Brian Yuzna

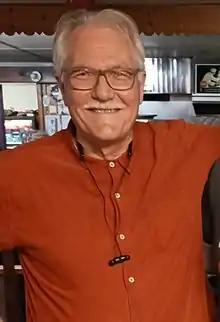
Yuzna in 2022

Brian Yuzna is an American film producer, director, and writer. He is best known for his work in the science fiction and horror film genres. Yuzna began his career as a producer for several films by director Stuart Gordon, such as "Re-Animator" (1985) and "From Beyond" (1986), before making his directorial debut with the satirical body horror film "Society" (1989).